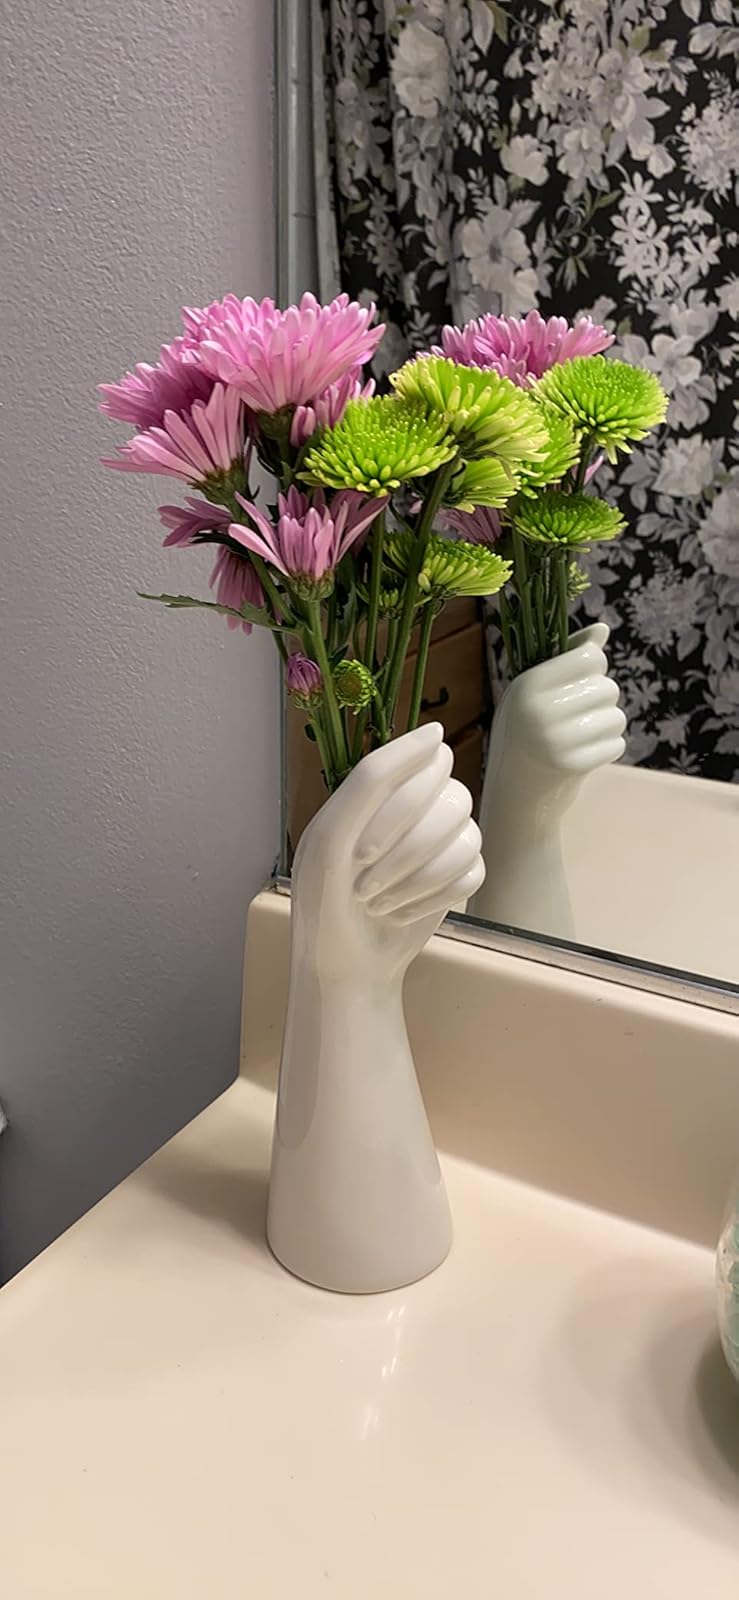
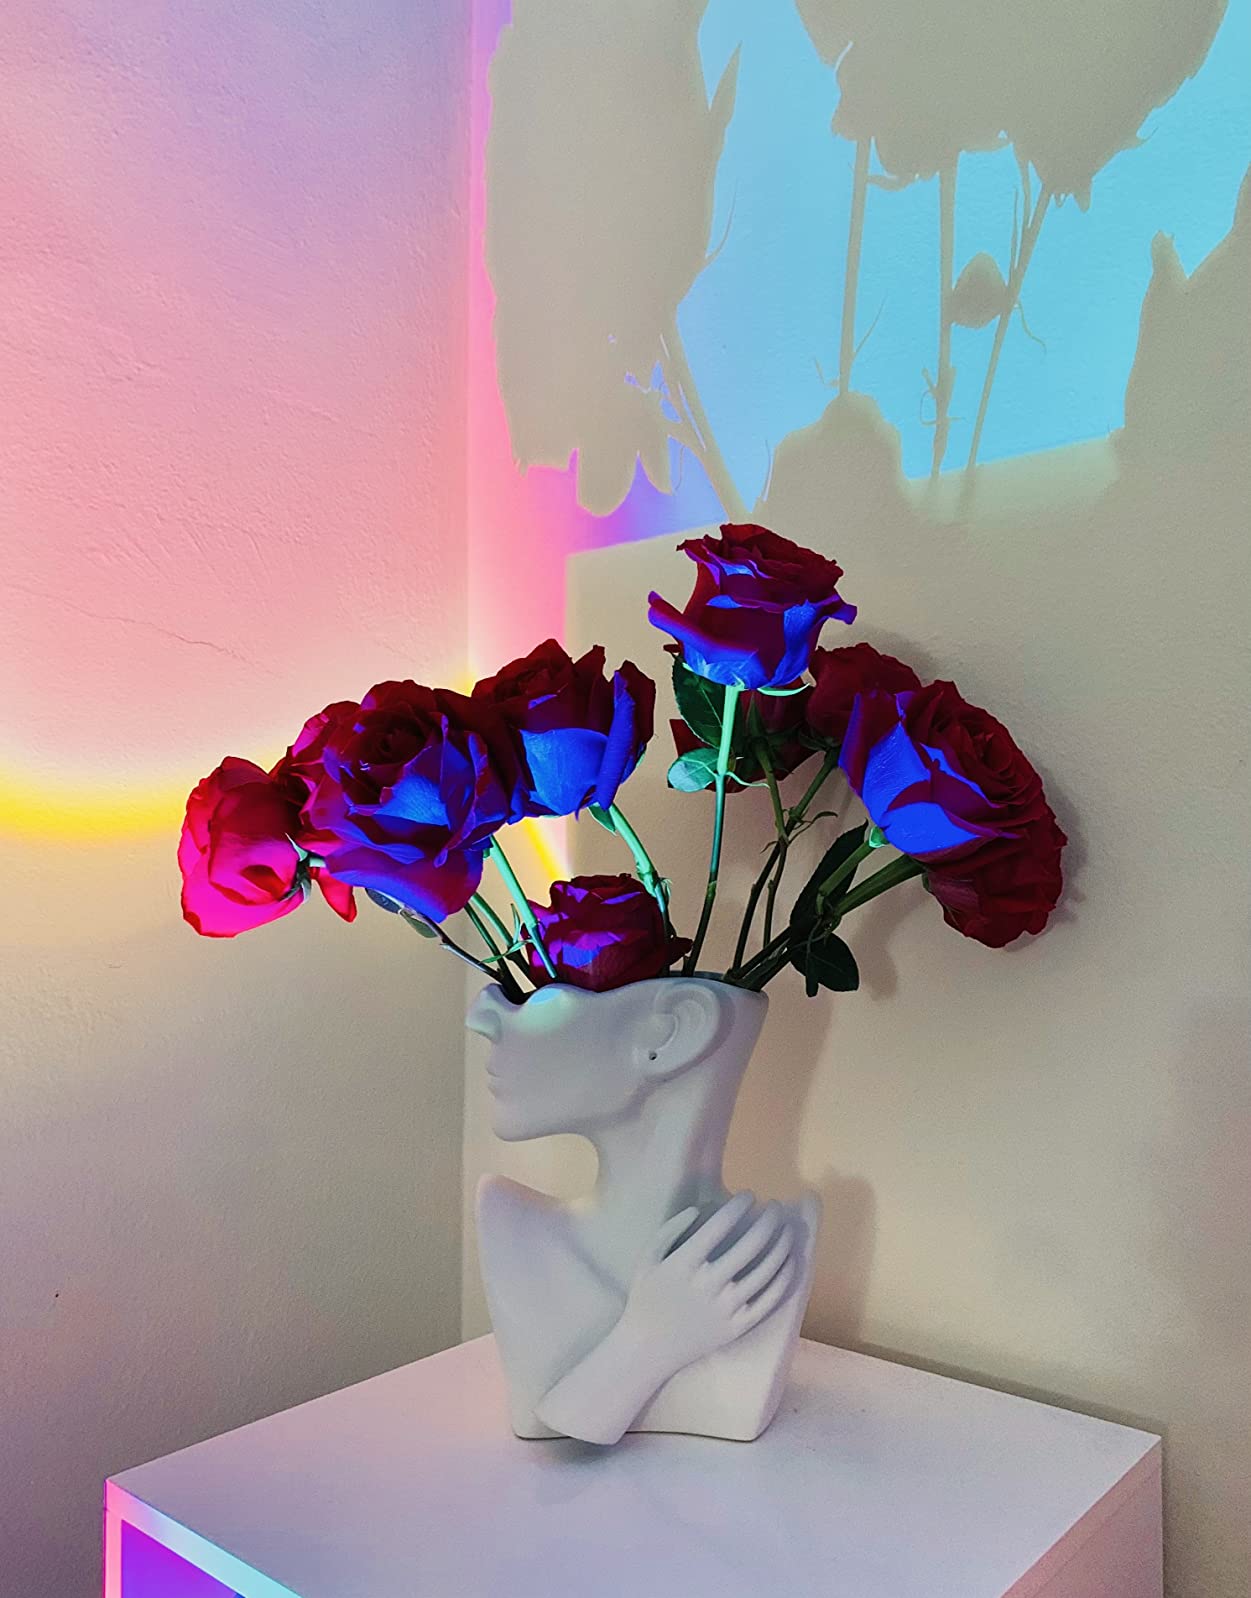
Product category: vase
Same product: no